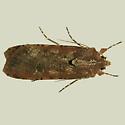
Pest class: cutworms